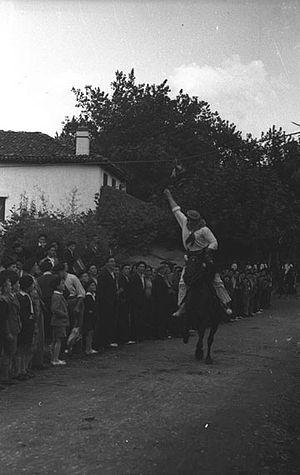
Sare est une commune française située dans le département des Pyrénées-Atlantiques en région Nouvelle-Aquitaine, à la frontière avec l'Espagne. Elle est adossée à la chaîne pyrénéenne, qui forme autour du bassin occupé par le bourg un cirque ouvert vers l'est et le nord. Son histoire géologique explique la formation de grottes qui ont été occupées durant l'Aurignacien ; l'âge du bronze a, quant à lui, laissé de nombreux monuments funéraires sur les pistes et les plateaux montagneux de la commune. Son territoire forme aujourd'hui une enclave dans la Communauté forale de Navarre avec laquelle elle partage 25 km de frontière et la langue basque ; cette particularité a eu des conséquences fortes sur l'histoire de la commune, qui a au cours des siècles conclu des accords pastoraux avec les communes espagnoles voisines. Pendant la Révolution française, les Basques du Labourd sont accusés de garder des relations avec les Navarrais et les Guipuscoans, ce qui conduit à la déportation de la totalité des habitants de Sare en mars 1794 dans des conditions très précaires.